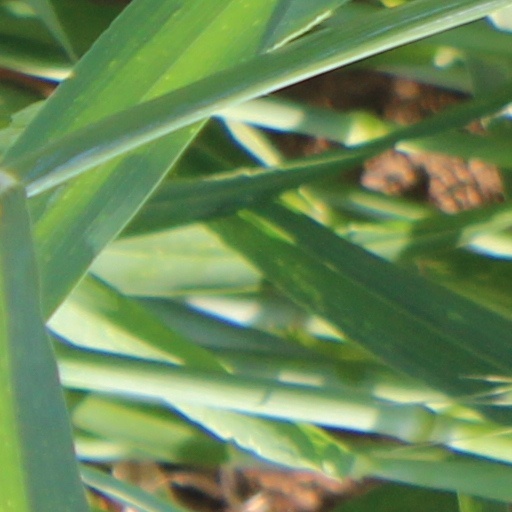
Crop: wheat